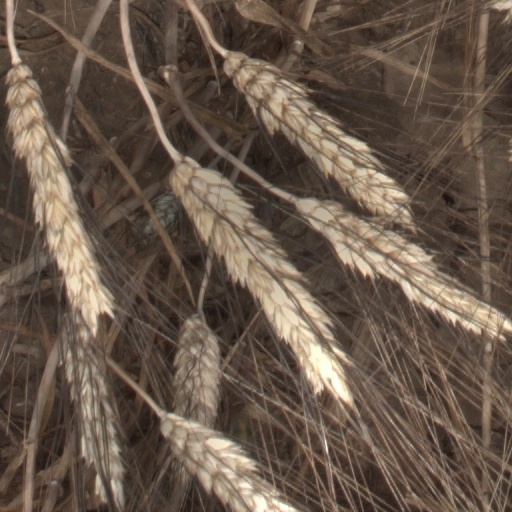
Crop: wheat